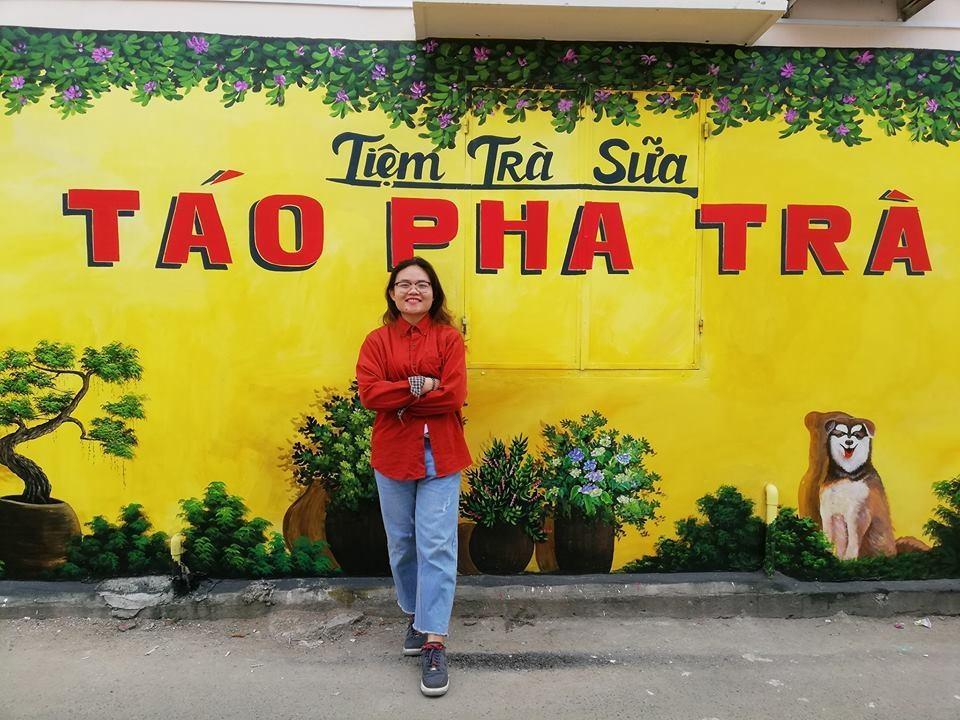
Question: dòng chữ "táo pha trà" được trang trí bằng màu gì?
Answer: dòng chữ "táo pha trà" được trang trí bằng màu đỏ

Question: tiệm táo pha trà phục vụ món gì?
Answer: tiệm táo pha trà phục vụ trà sữa